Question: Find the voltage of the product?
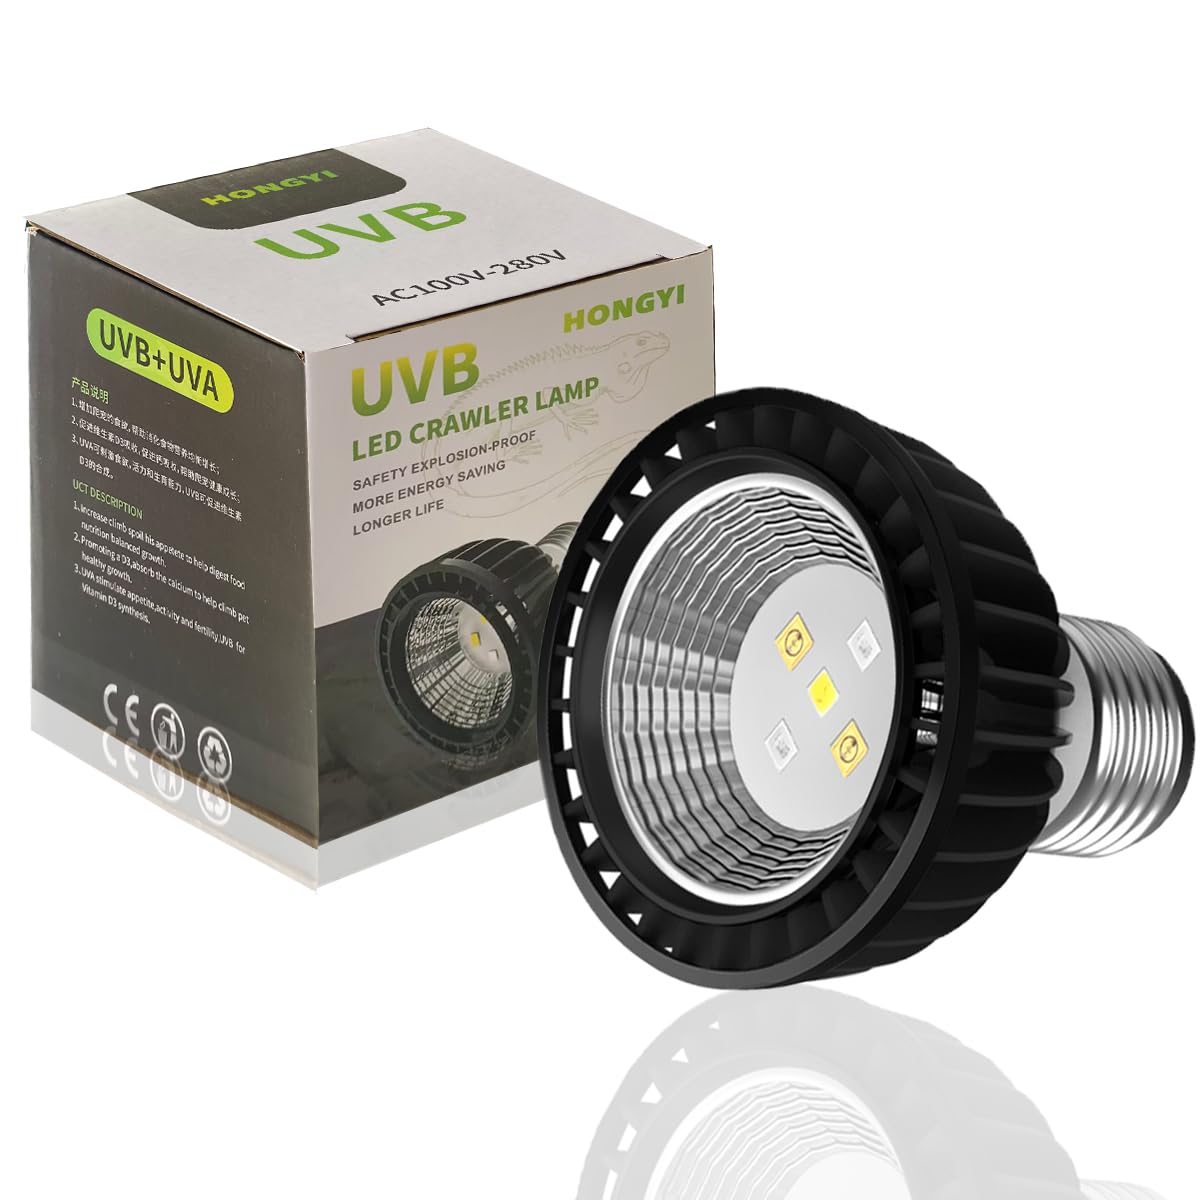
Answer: [100.0, 280.0] volt